Demographics of Israel

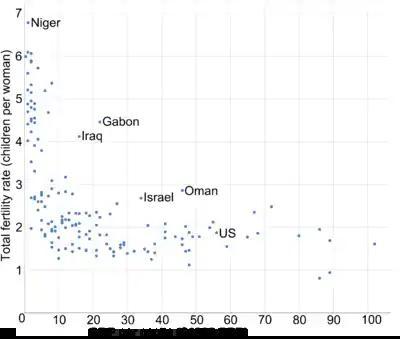
Graph of Total Fertility Rate vs. GDP (PPP) per capita of each country, including Israel.

The total fertility rate (TFR) of a population is the average number of children that an average woman would have, in her lifetime.